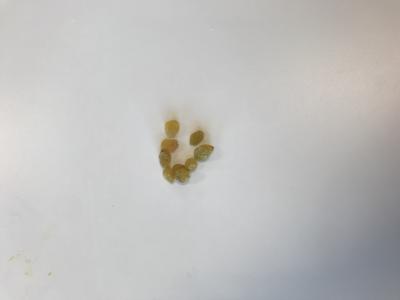
Label: generalcompost